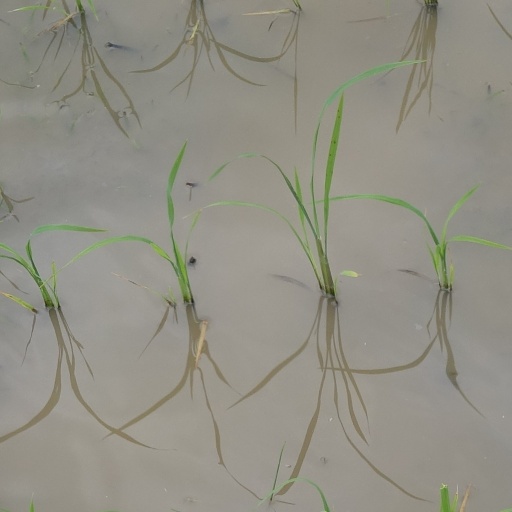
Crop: rice